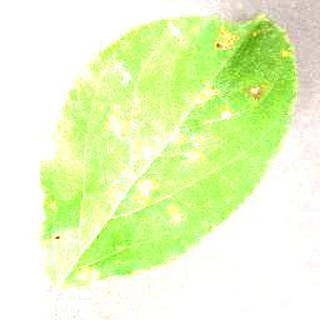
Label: apple_cedar_apple_rust